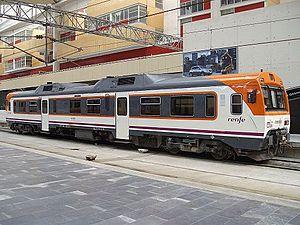
La série 596 est une série d'autorails de la Renfe, les chemins de fer espagnols.